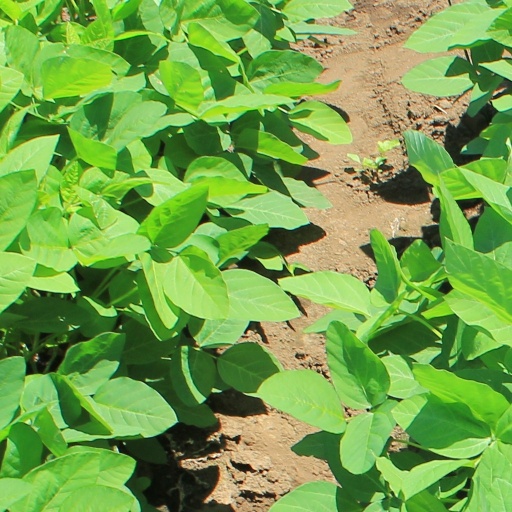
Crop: soybean